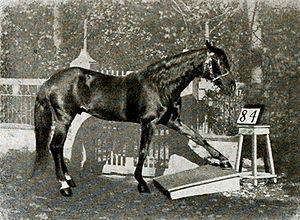
L'intelligence du cheval est un sujet étudié depuis le début du XXᵉ siècle. Comprendre son fonctionnement entraîne des applications concrètes dans les relations avec les êtres humains, notamment pour mieux intégrer la capacité d'apprentissage du cheval, ce qui peut améliorer le bien-être du cheval, son entraînement, son élevage et sa gestion quotidienne. Les chevaux répondent bien à l'habituation, à la désensibilisation, au conditionnement pavlovien et au conditionnement opérant.
Le cheval est un grand mammifère herbivore et ongulé à sabot unique ; c'est l'une des espèces de la famille des Équidés, lesquelles ont évolué, au cours des derniers 45 à 55 millions d'années, à partir d'un petit mammifère possédant plusieurs doigts. À l'état naturel, les chevaux vivent en troupeaux, généralement sous la conduite d'un unique étalon reproducteur. Ils entretiennent des rapports sociaux et comptent sur leur vitesse pour échapper à leurs prédateurs. Dotés d'un bon sens de l'équilibre, d'un fort instinct de fuite et de grandes aptitudes de visualisation spatiale, ils possèdent un trait inhabituel dans le règne animal, étant capables d'entrer en sommeil léger tout en restant debout. Les femelles, nommées juments, mettent bas après onze mois de gestation un petit appelé poulain, capable de se lever et de courir peu de temps après sa naissance.
L'erreur scientifique consiste en un raisonnement ou une procédure ne respectant pas un ensemble de règles reconnues par la communauté scientifique. À la différence de la fraude scientifique, elle est involontaire. Elle se retrouve dans tous les domaines des sciences sous de multiples formes. Les erreurs scientifiques doivent aussi être distinguées des idées reçues du moins toutes celles qui ne sont pas partagées par une partie de la communauté scientifique.